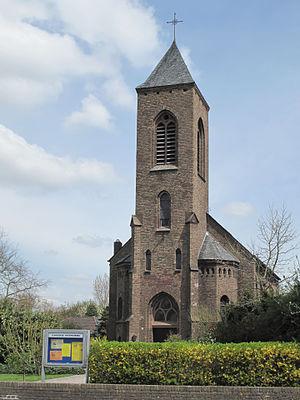
Weeze est une commune de Rhénanie-du-Nord-Westphalie, située dans l'arrondissement de Clèves, dans le district de Düsseldorf.